Henry Airay

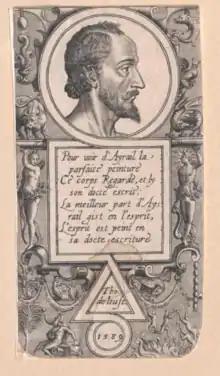

Henry Airay (6 October 1616), was an Anglican priest, theologian, and academic.